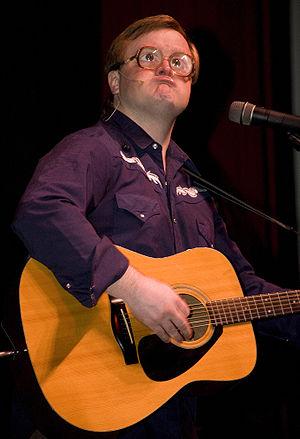
Michael Edwin Smith est un comédien et musicien canadien. Il est né à New Glasgow, en Nouvelle-Écosse, et a grandi à Thorburn. Il est surtout connu pour son interprétation de Bubbles dans la série télévisée Trailer Park Boys, dont il est également co-auteur. Il était également le guitariste du groupe rock canadien Sandbox. Il a aussi joué avec le groupe rock canadien Rush, pour la chanson Closer to the Heart. Smith a un diplôme d'anglais de l'Université Saint-Francis-Xavier à Antigonish, en Nouvelle-Écosse. En 2006, il a été brièvement fiancé avec l'actrice Nichole Hiltz.